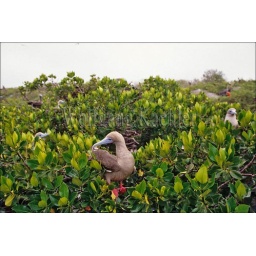
Ecuador,galapagos islands, tower island, red-footed boobies in mangrove tree